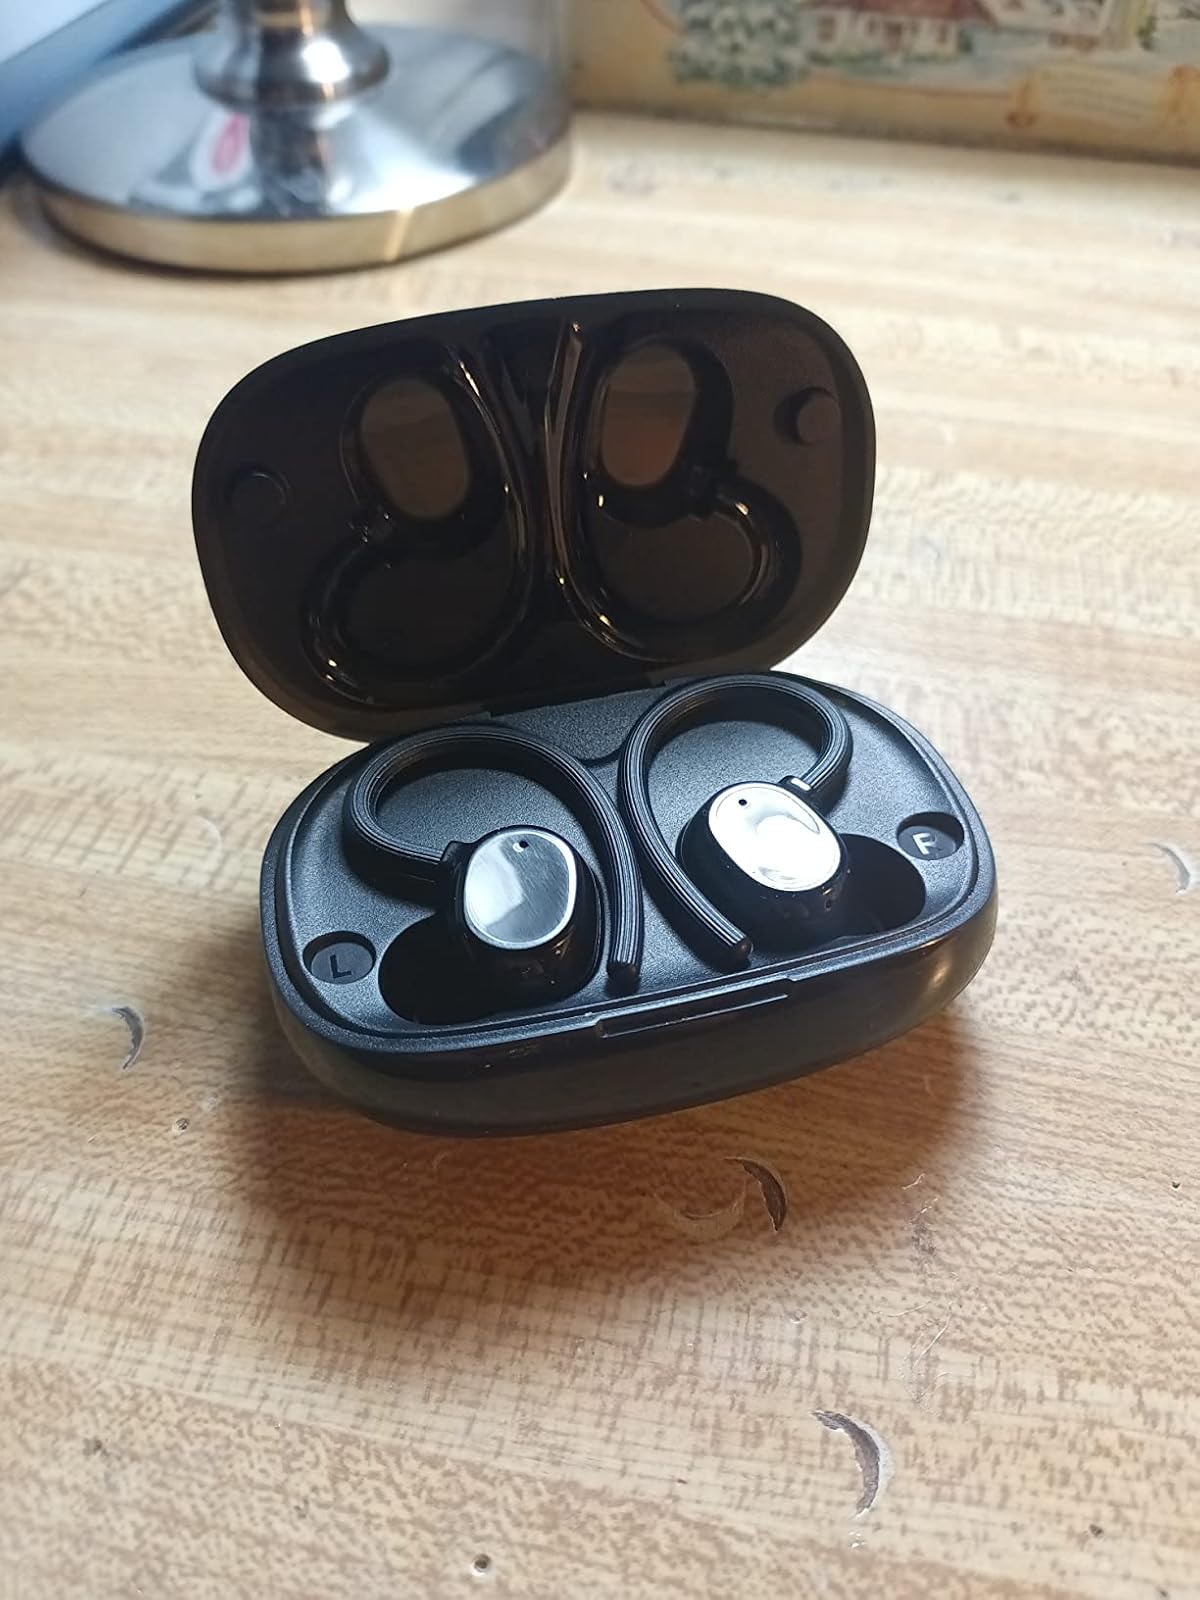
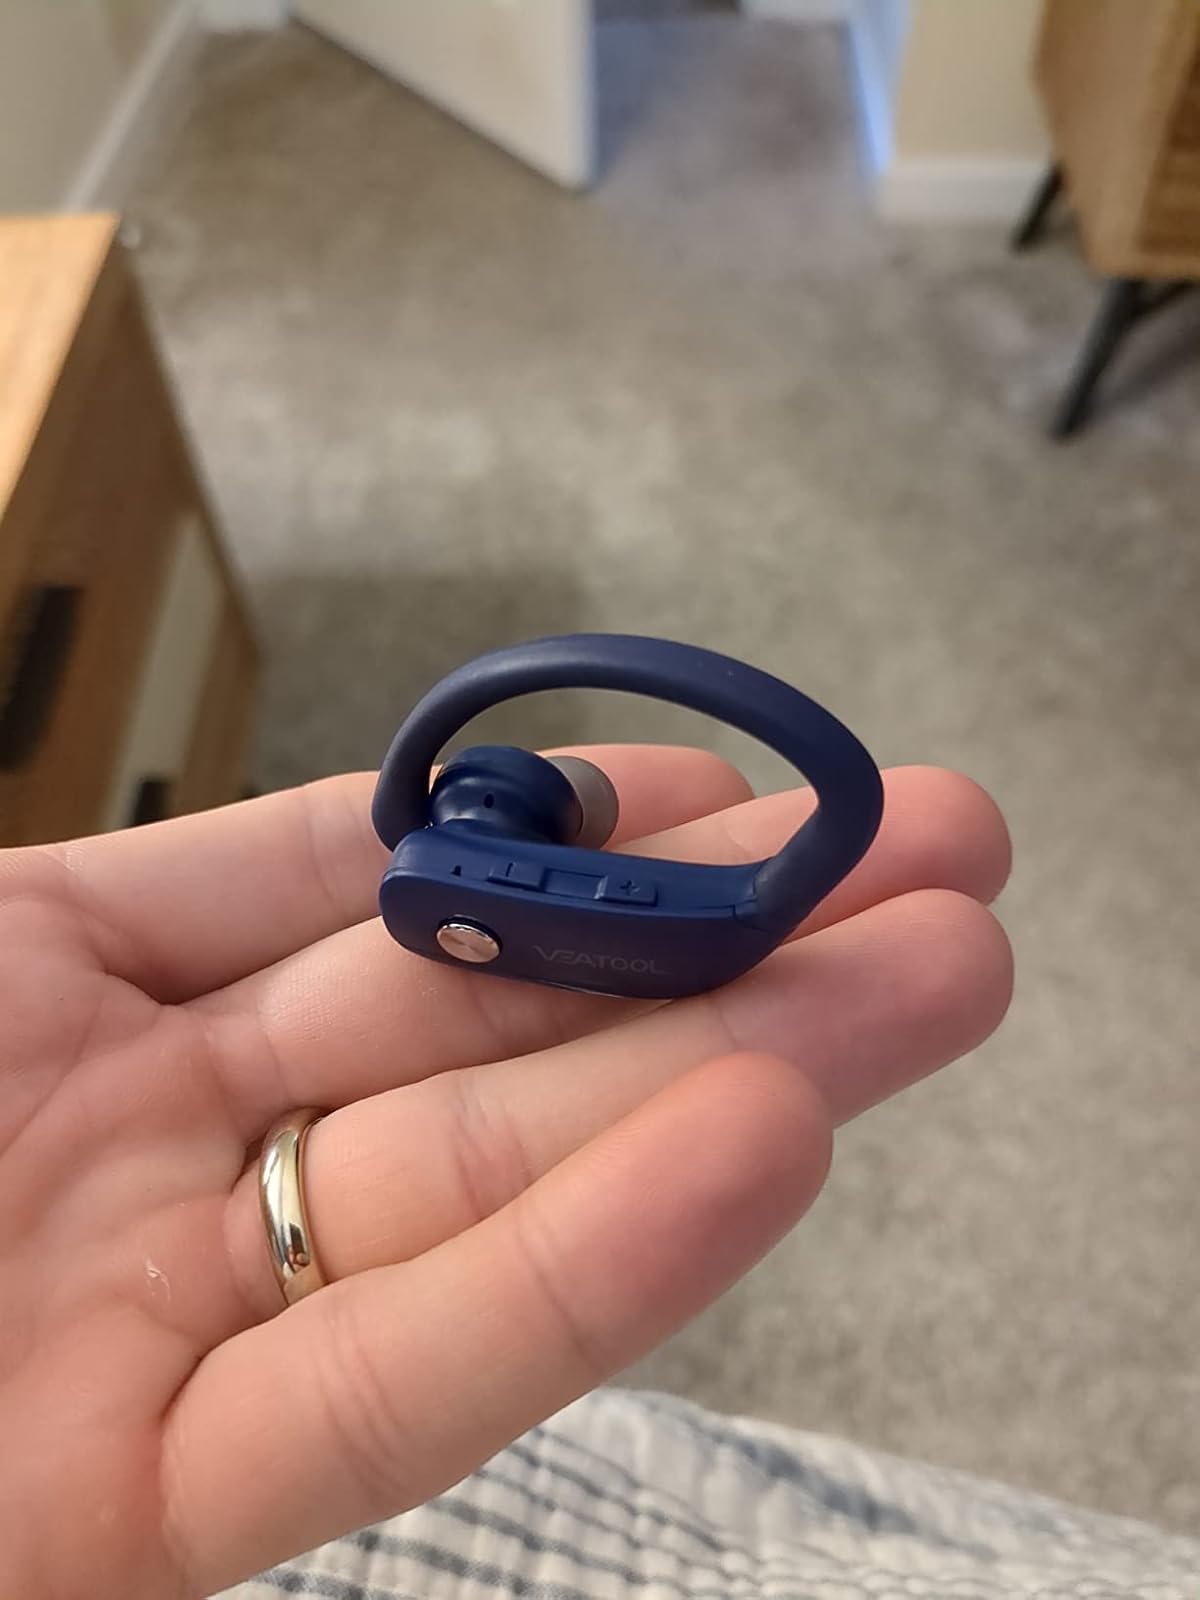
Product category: earbuds
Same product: no